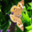
Label: butterfly